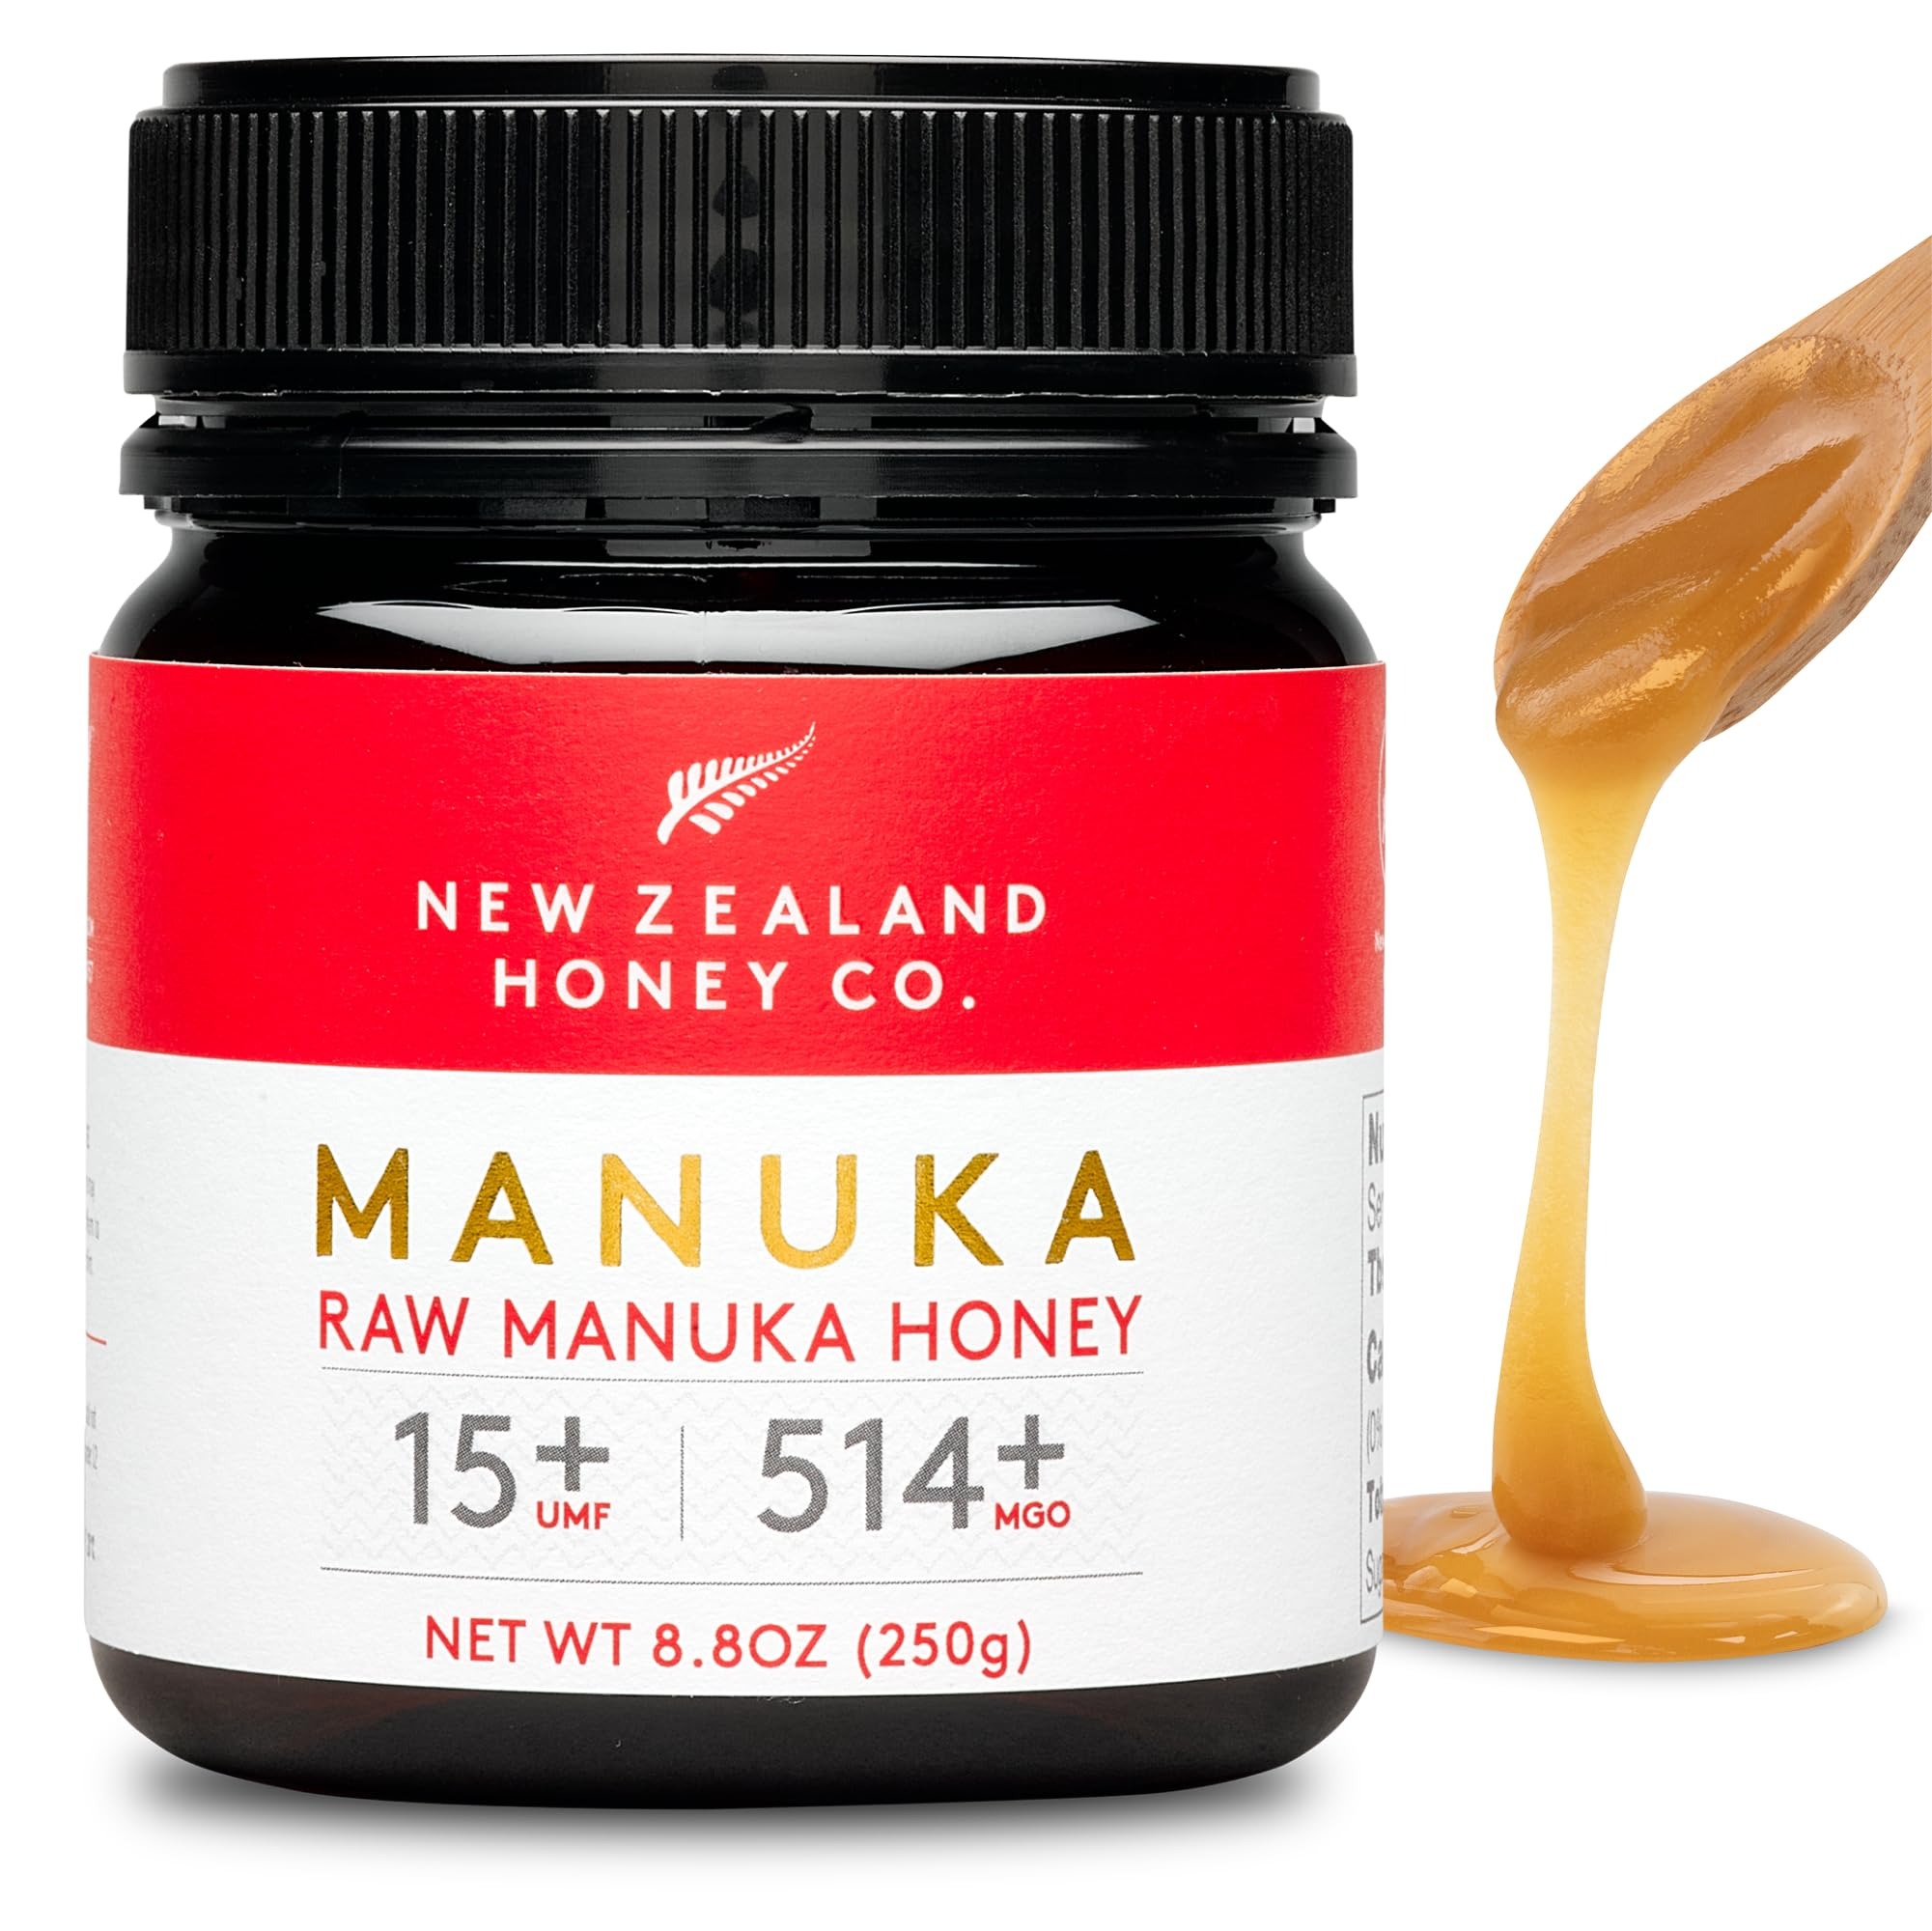
Item Name: New Zealand Honey Co. Raw Manuka Honey UMF 15+ | MGO 514+, UMF Certified / 8.8oz
Bullet Point 1: Manuka Honey – Our premium Raw Manuka Honey is harvested from the wild landscapes of New Zealand and known for its powerful and active properties. New Zealand Honey Co. has an international reputation for providing the finest natural Manuka Honey since 2006.
Bullet Point 2: Supercharge Your Food – Boost your everyday food with our Manuka honey or just take a spoonful a day. Our UMF 15+ / MGO 514+ is a perfect partner to many foods; wellness shakes and drinks, muesli, marinades. It is also great for natural skincare.
Bullet Point 3: 100% New Zealand Made – All our Honey is foraged, harvested, packed and tested in New Zealand, all our batches are independently tested, meaning you can be completely sure what you receive is 100% genuine, as stated on the jar
Bullet Point 4: UMF Certified – We are a member of the UMF honey association; this means that our honey meets strict grading criteria and what is stated on the label is guaranteed at a minimum. The UMF honey association certification provides confidence that the Manuka honey you are purchasing is 100% authentic. Testing certificates are available for every jar.
Bullet Point 5: Sustainable Source – Manuka is an indigenous tree of New Zealand and can only be sourced from our unique and beautiful country. Our Manuka honey is an organic, natural living food meaning it still contains all the natural pollens and enzymes as it is the original sweet liquid produced by the bees. Our jars are PETE recyclable and BPA free.
Product Description: <ul> <li><b>Manuka Honey </b> – Raw Manuka honey is world-renowned for having unique active properties. A versatile superfood to support your active lifestyle. Ideal with food & drinks, great for skincare or simply take a spoonful a day. </li> <li> <b>UMF (Unique Manuka Factor Honey Association) </b> – is an independent organization. The association holds all members accountable to the highest standards and the grading levels they set. The association conducts random testing to ensure these are maintained. New Zealand Honey Co. is a licensed UMFHA member with license #2060. </li> <li> <b>UMF Grading </b> – UMF is how we grade our honey, the MG level is listed to provide a comparison. UMF 15+ will have an MGO level of at least MGO 514+ </li> <li> <b>Why Buy New Zealand Honey </b> – it is illegal to import honey into New Zealand, so everything we harvest, pack and sell is 100% genuine New Zealand Manuka honey </li> <li> <b>Source </b> – Our monofloral raw Manuka honey is produced by bees foraging nectar from the native Manuka plant, a scrubby tree that is indigenous to and abundant across New Zealand. The small white flowers of the Manuka tree bloom during spring and summer in New Zealand and this is the time of year when the bees collect the nectar and produce the honey. </li> <li> <b> Taste</b> – Manuka honey is a complex honey with a herbaceous flavor that has undertones of caramel, with a clean fresh finish and a moderately bitter taste. This honey has a very smooth, pleasant texture; thick, almost chewy and fudge-like in consistency. The honey can range from being a dark cream in color to a dark brown, and anything in between </li> <li><b>Independently tested</b> – all our honey is independently tested and meets, at a minimum, the requirements set by both the New Zealand Government - Ministry of Primary Industries (MPI) and the UMF Association </li> </ul>
Value: 8.8
Unit: Ounce

Price: 35.965